Group 13/15 multiple bonds

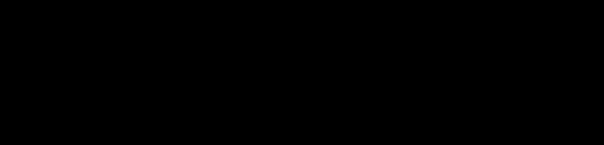
Phospha-bora Wittig reaction

Isomerization of four-member P-B cycles was investigated by Bourissou and Bertrand. It was reported that cycle-[RPB(R')-B(R')-P(Ph)] (R = phenyl, isopropyl; R'= tert-butyl, 2,3,5,6-tetramethyl phenyl) isomerize to form cycle-[RP-B(R')=P(Ph)-B(R')(Ph)] upon irradiation. An example of five-membered ring was reported by Crossley suggesting that a reaction of 1,2-diphosphinobenzene with n-BuLi and ClBPh yielded a benzodiphosphaborolediide. Several six-membered ring systems involving P=B double bonds have been reported. One of the example is an analogue of borazine synthesizing from MesBBr and CyP(H)Li.